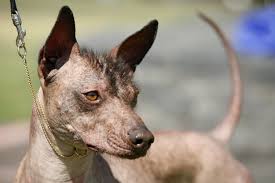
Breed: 220-n000069-Mexican_hairless